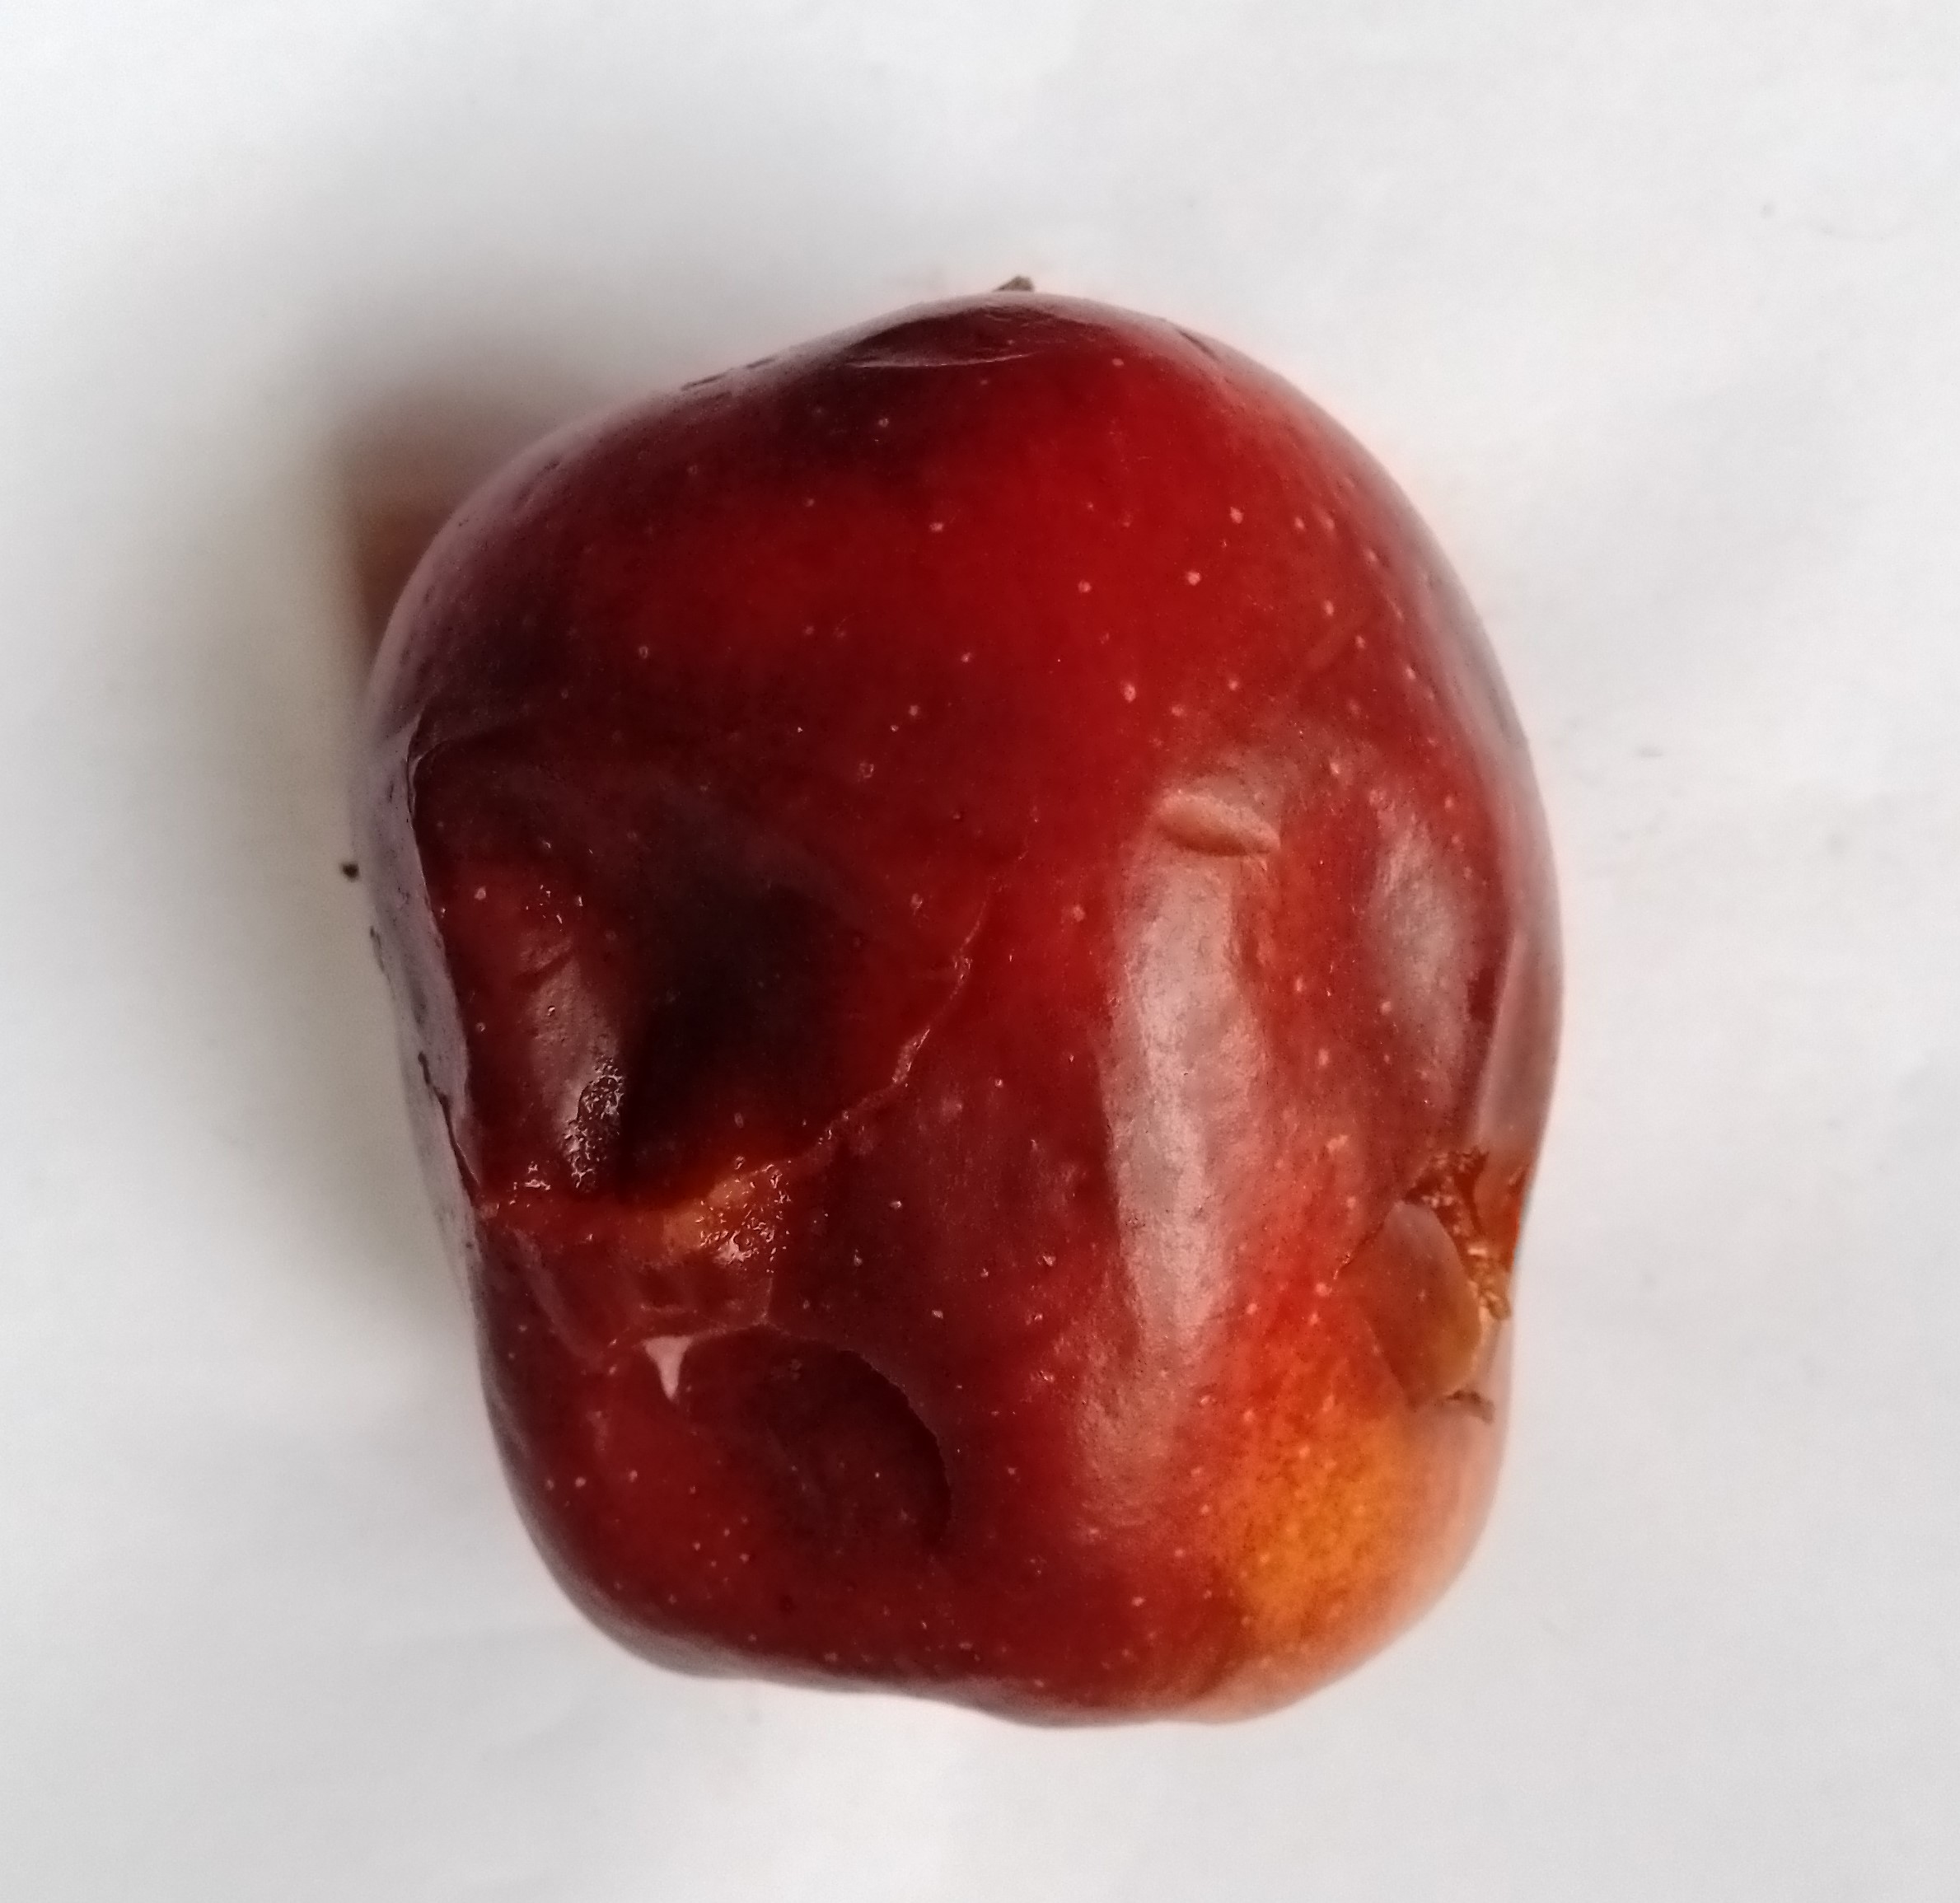
Fruit: apple
Condition: rotten